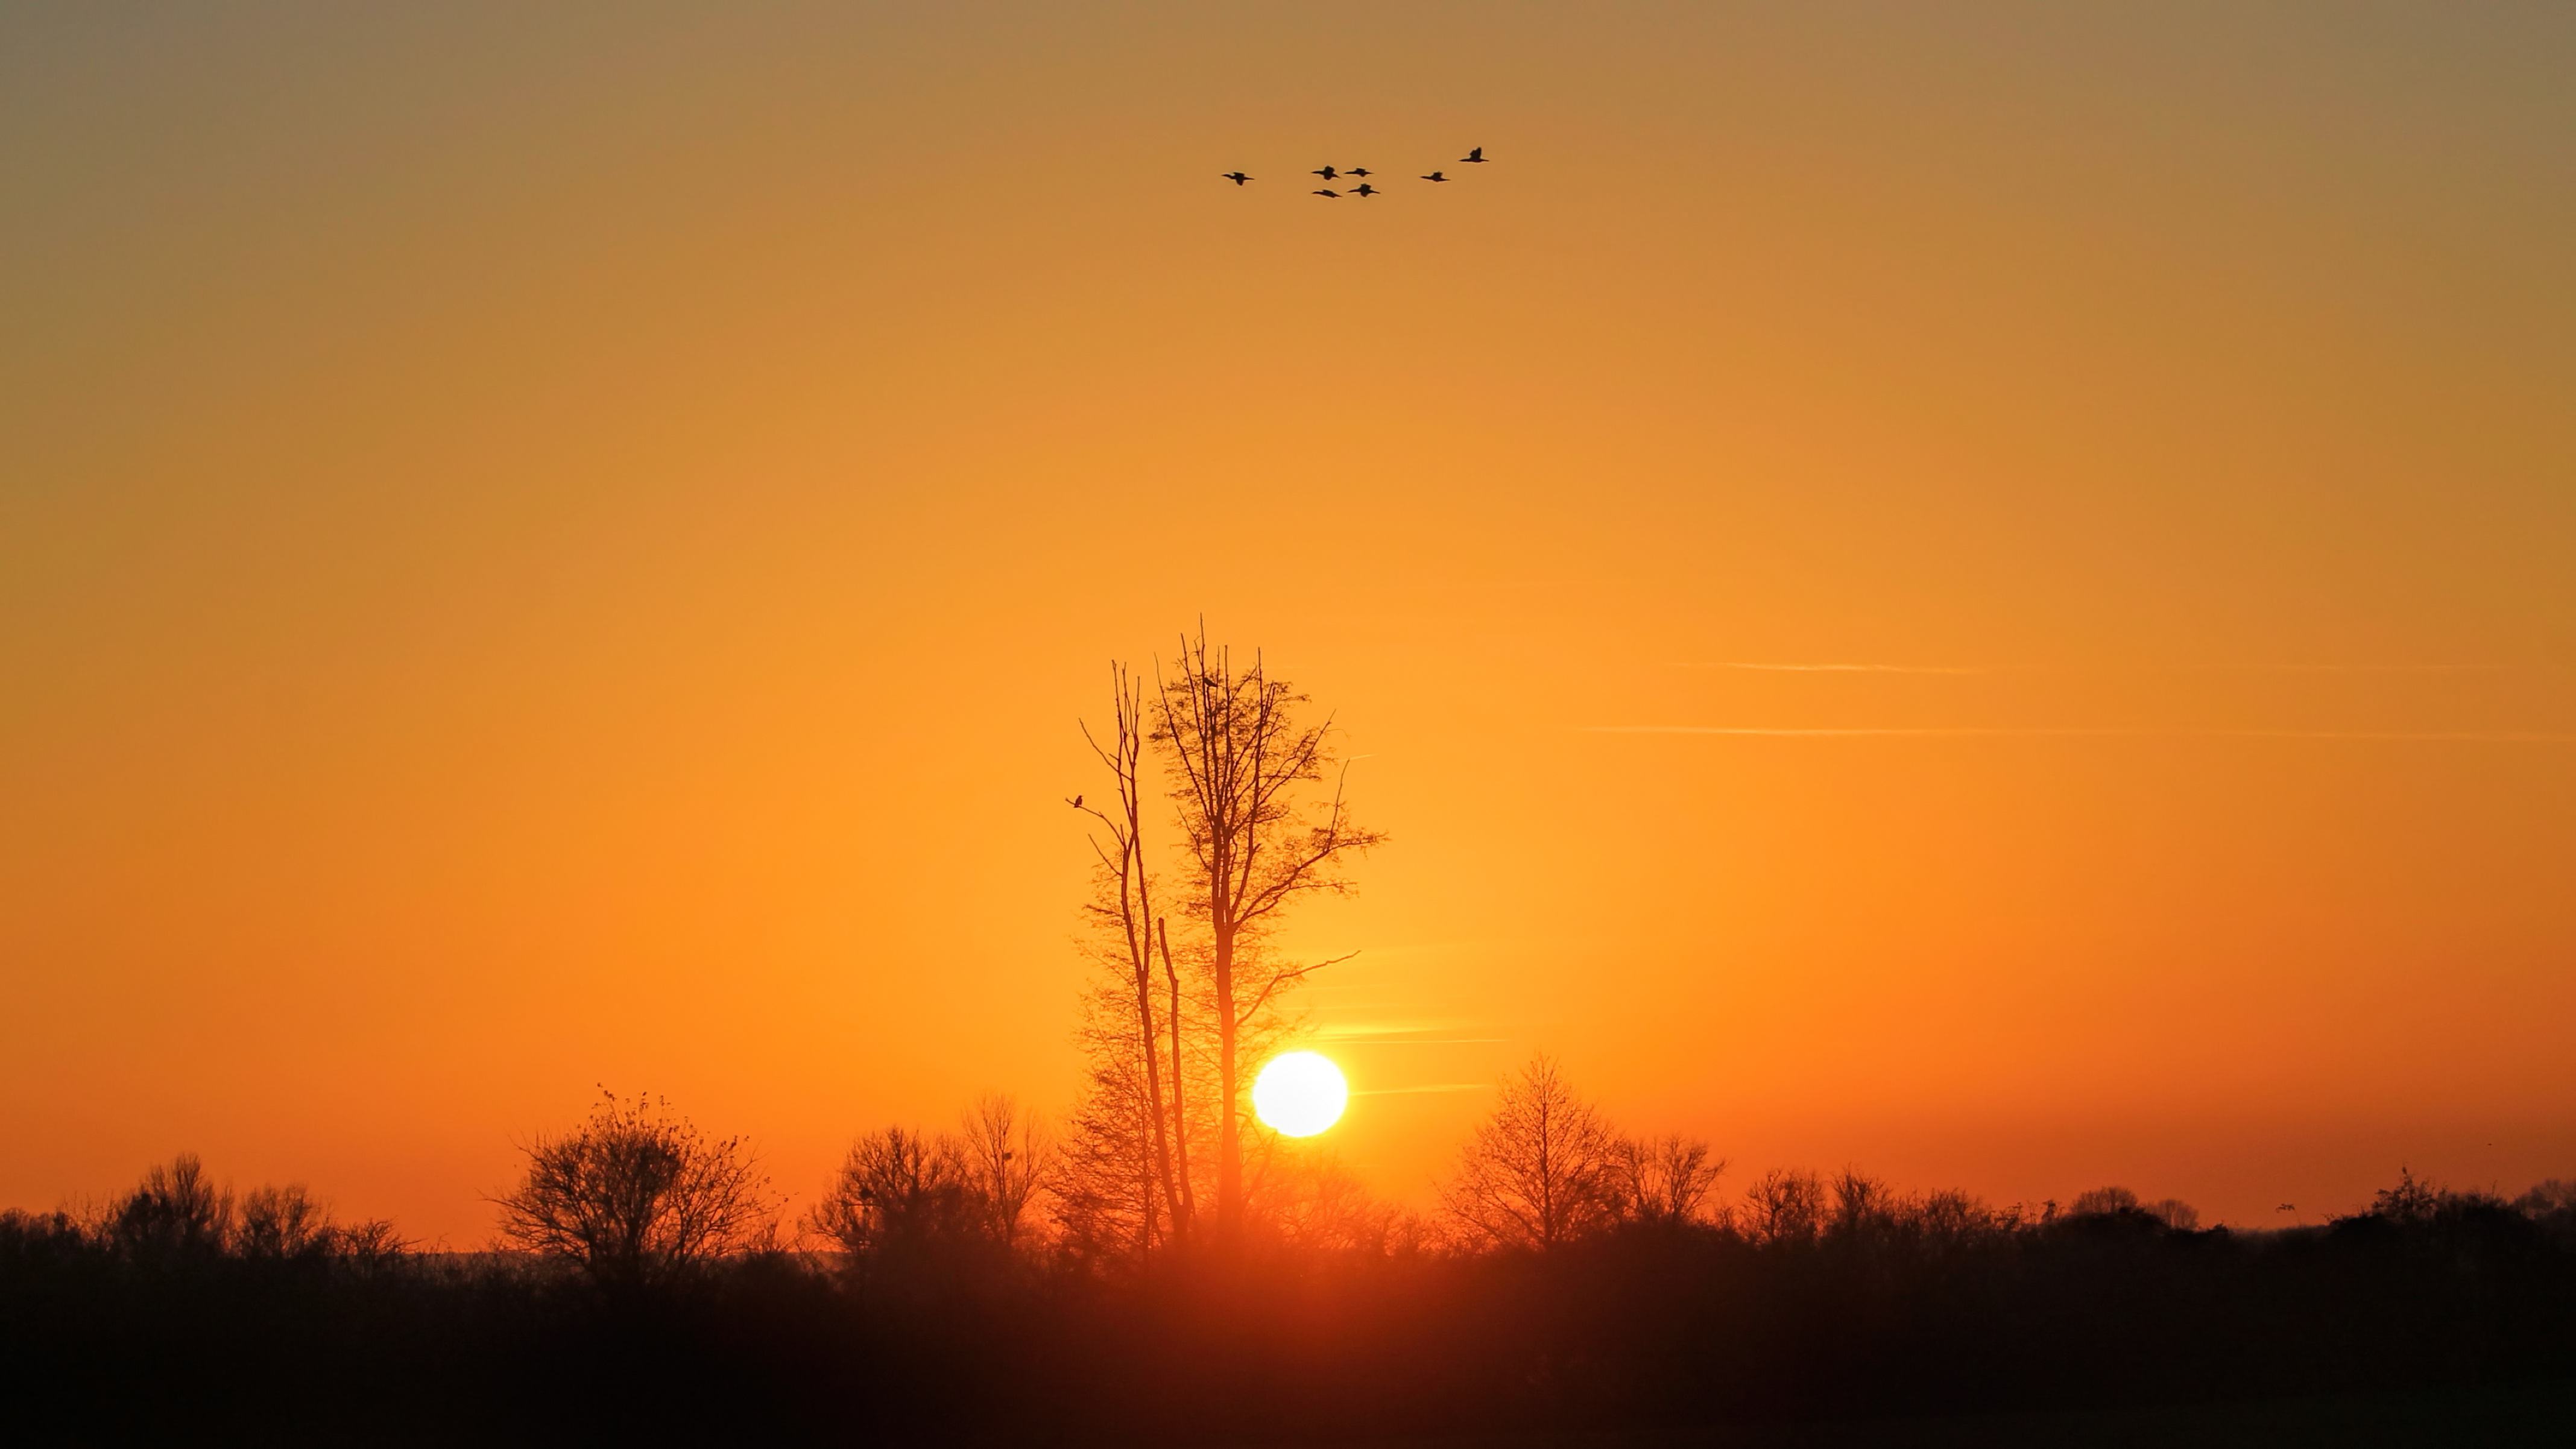
landscape, nature, horizon, sky, sun, sunrise, sunset, field, sunlight, morning, dawn, dusk, evening, twilight, trees, clouds, abendstimmung, afterglow, evening sky, silhuette, prettin, atmospheric phenomenon, red sky at morning, elbaue